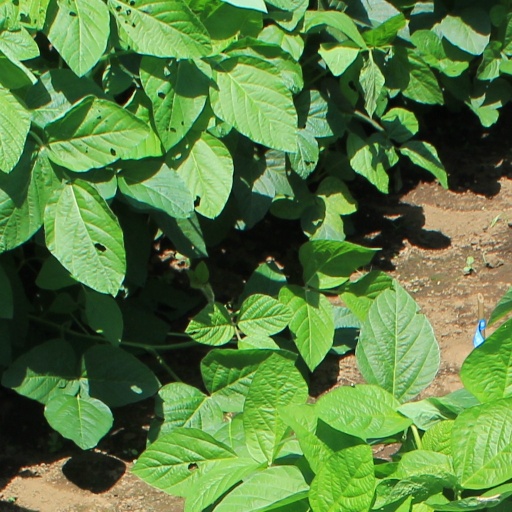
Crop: soybean